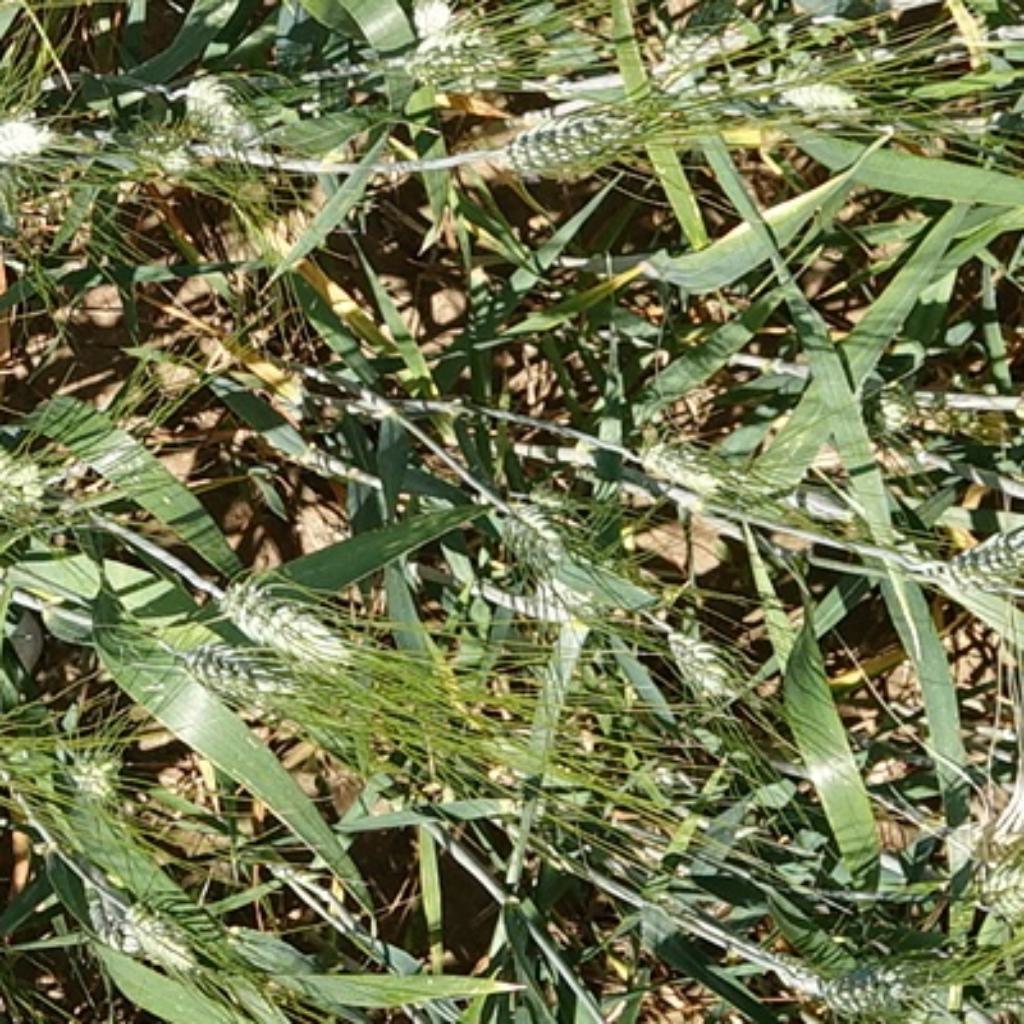
Country: France
Location: Gréoux
Wheat development stage: Filling